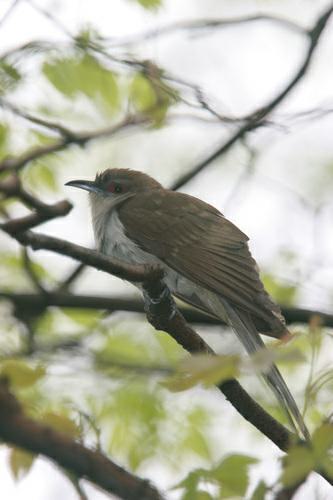
A photo of a black billed cuckoo